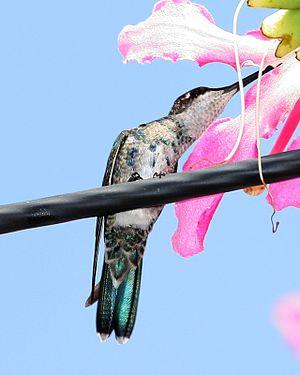
Le Colibri d'Angèle est une espèce de colibris.
Heliomaster est un genre d'oiseaux-mouches de la sous-famille des Trochilinae.